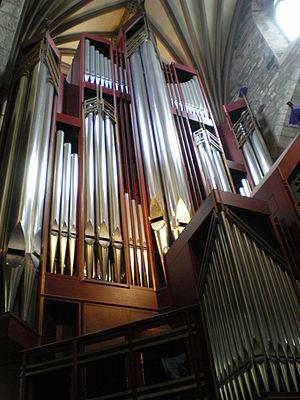
Rieger Orgelbau est une entreprise de facture d'orgue autrichienne fondée par Franz Rieger en 1845 à Jägerndorf, devenu aujourd'hui Krnov en République tchèque. Elle a aujourd'hui son siège à Schwarzach, tandis qu'elle conserve un autre atelier à Krnov.